Economic warfare

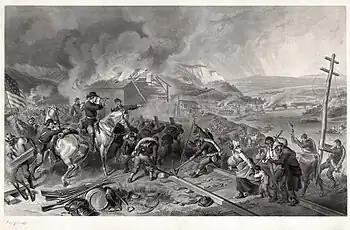
Union soldiers destroying telegraph poles and railroads in Georgia, 1864

The Confederacy in 1861 had 297 towns and cities with a total population of 835,000 people, 162 of which were at one point occupied by Union forces, involving a total population of 681,000 people. In practically every case, infrastructure was damaged, and trade and economic activity was disrupted for a while. Eleven cities were severely damaged by war action, including Atlanta, Charleston, Columbia, and Richmond. The rate of damage in smaller towns was much lower, with severe damage to 45 out of a total of 830.